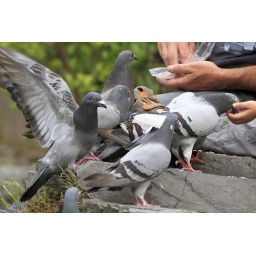
A little boy &amp;amp; his dad in Llangollen by the river feeding the pigeons.